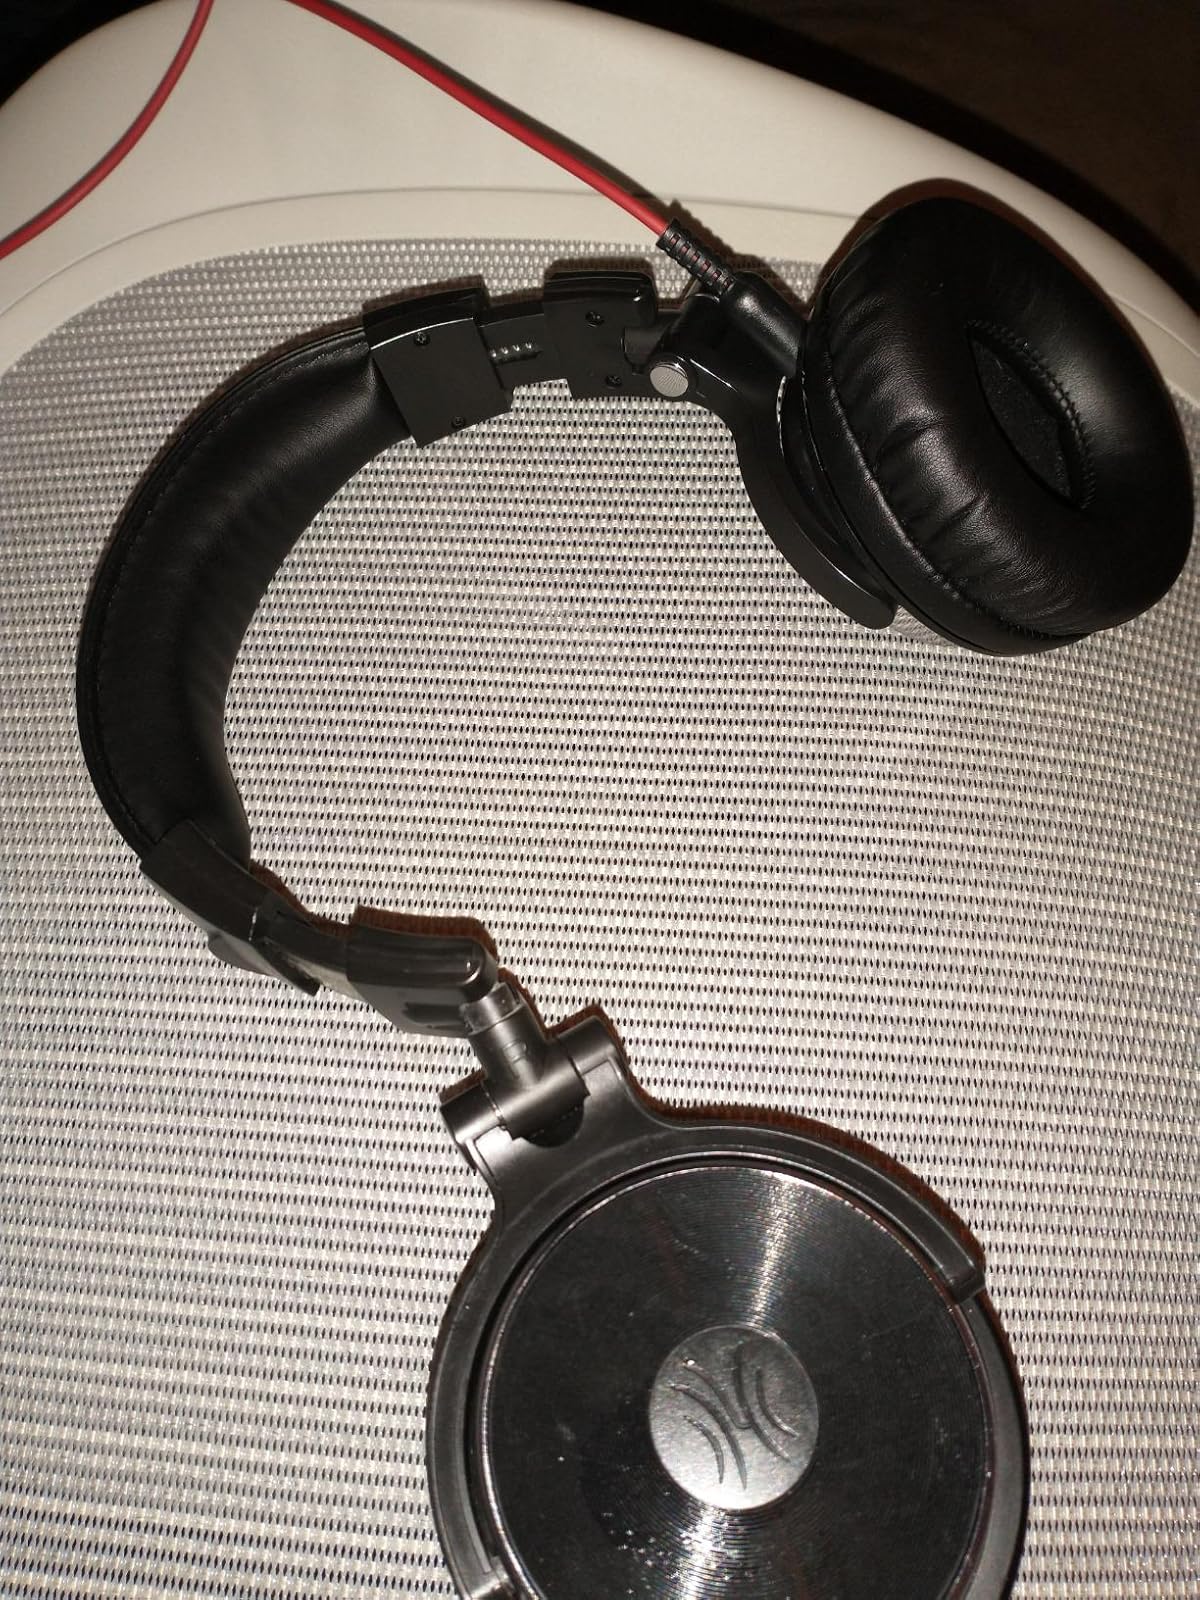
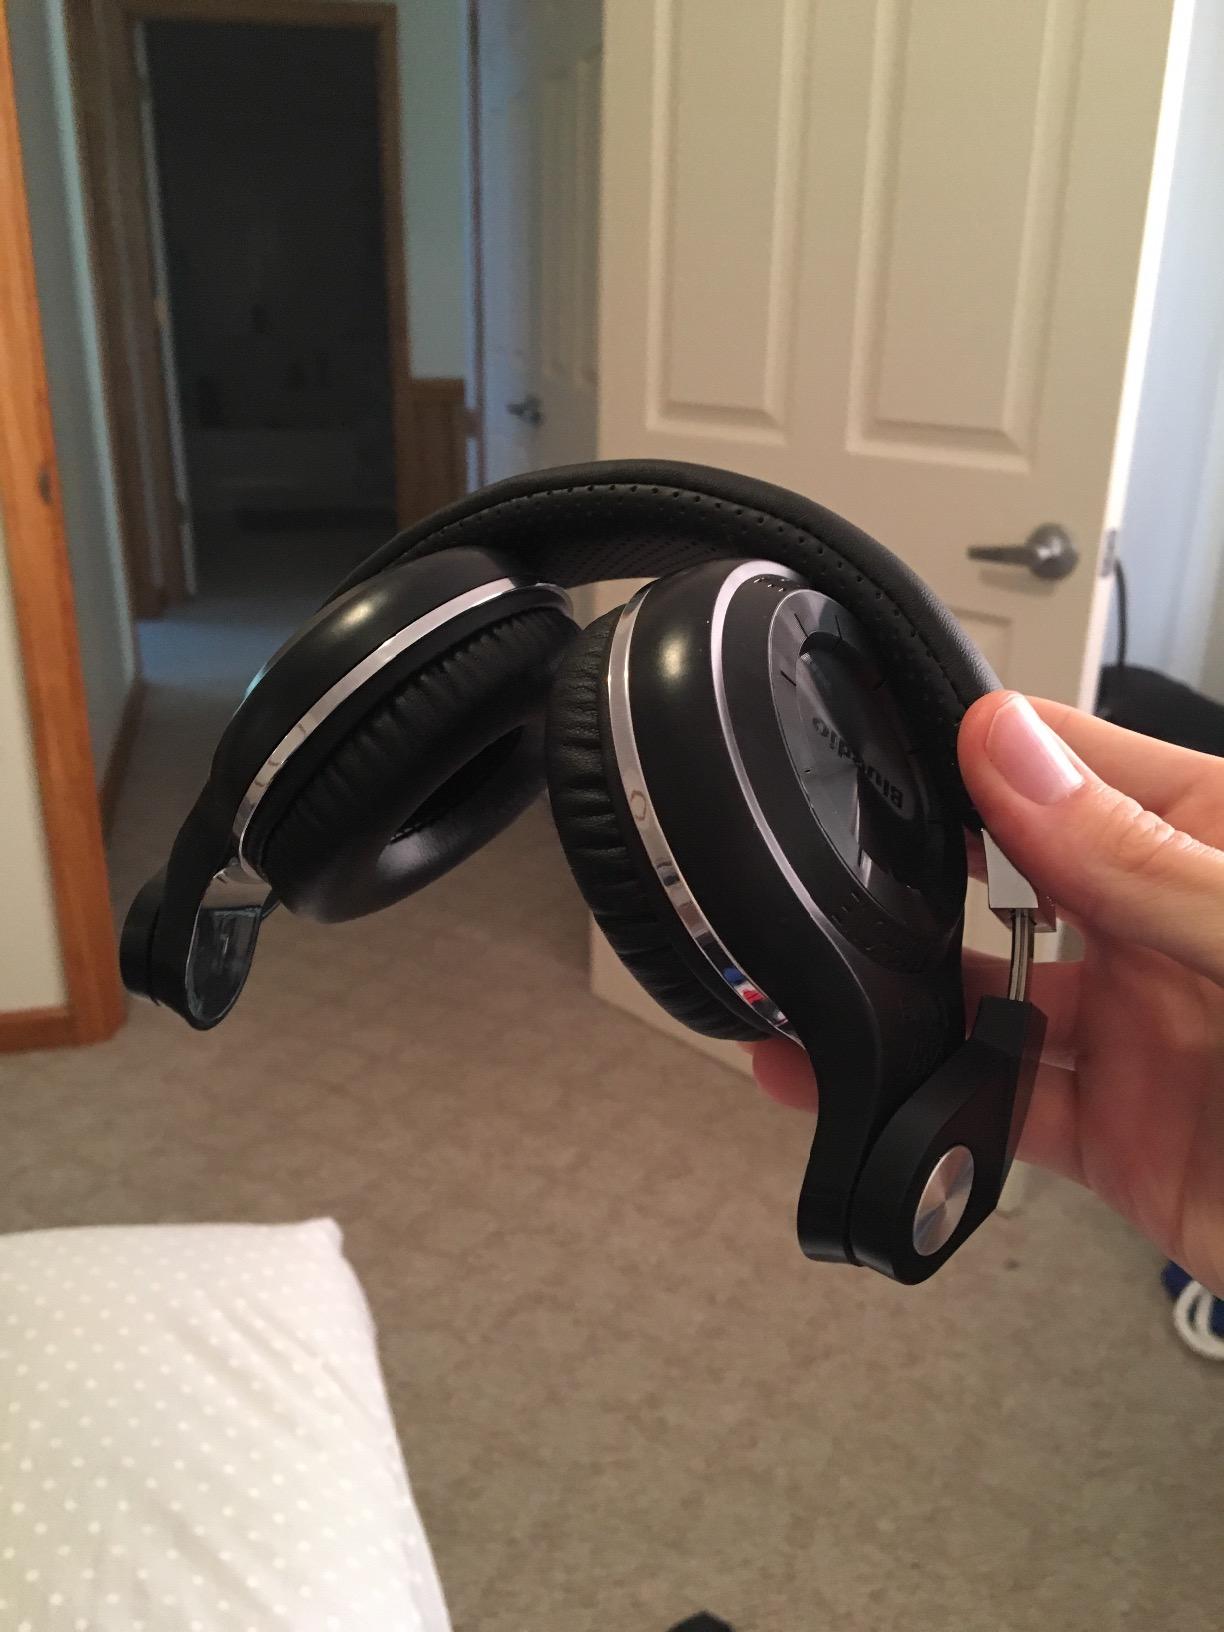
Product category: headphones
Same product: no